Battle of Arnhem

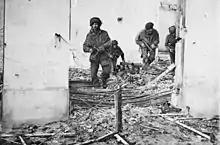
British forces move through a ruined building in Oosterbeek.

North of the railway line, the 156th and 10th Parachute Battalions tried to seize the high ground in the woods north of Oosterbeek. The advance was slow and by early afternoon they had not advanced any further than their original positions. Urquhart, realising the need to go on to the defensive and prevent the two battalions being cut off north of the railway, ordered them to fall back to Wolfheze and Oosterbeek. Making a fighting withdrawal with the Germans of "Kampfgruppe Krafft" closely pursuing them, the units fell back across LZ 'L', defended by the King's Own Scottish Borderers, who were awaiting the arrival of the glider-borne elements of the Polish Parachute Brigade. Fighting began as the gliders arrived in the middle of the retreat and Polish losses were severe. All four Allied units streamed south and west toward the road crossings over the steep railway cutting at Oosterbeek and Wolfheze and gathered in "ad hoc" units in the woods on the south side, where most of them spent the night. Some German units followed them across the railway and an SS battalion reached Wolfheze but stopped when it was strafed by the "Luftwaffe".